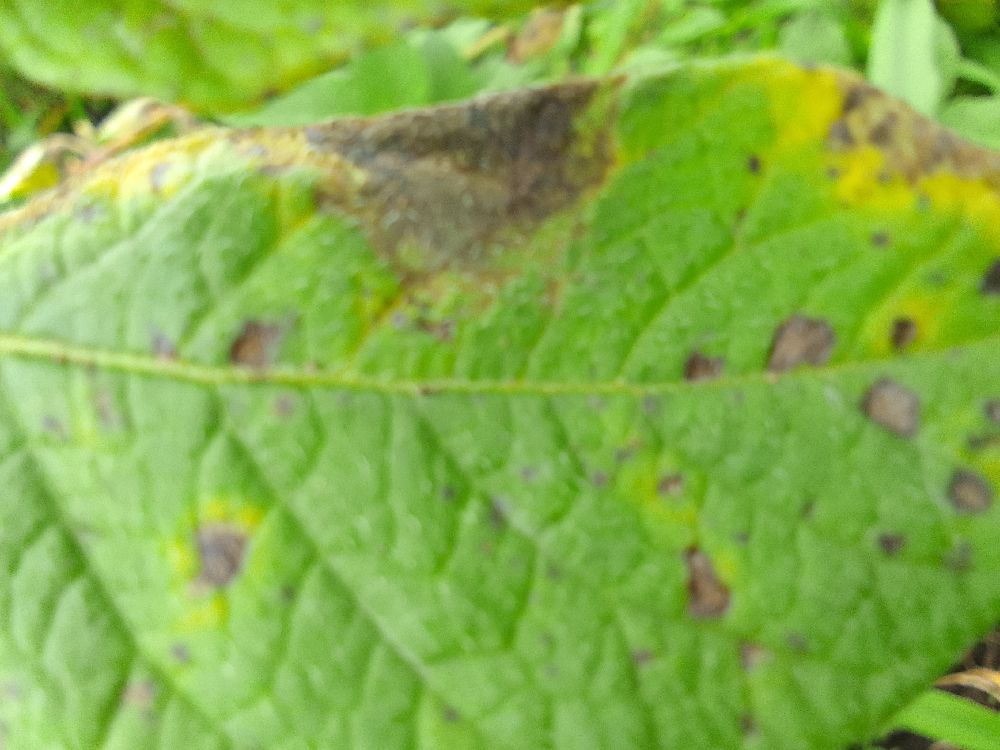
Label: Late blight